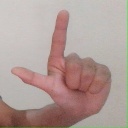
अक्षर: ल